Benjamin Constant railway

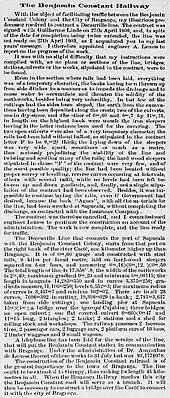
Governor Montenegro's report to the Members of the Legislative Congress on 7th September 1904

The Decauville railway, which connected the port of Sapucaia with the Benjamin Constant Colony, began at the port of Sapucaia. It followed the right-hand bank of the Caeté River, above Bragança. It had a gauge of and was made with steel rails, which had a weight of 9 kg/m (18 lbs/yd). They were laid on wooden sleepers that were rectangularly flattened on all four sides. The track was a total of long, of which were straight were curved. The maximum radius of the curves was and the minimum radius . There were a total of 28 arches, 7,606 m of track ran in incisions and 10,398 m on embankments. The jetty in Sapucaia was 15 × 4 m. There was a bridge over the Igarapé Cujubim as well as three more bridges, an open culvert with the dimensions of 0.60 × 0.47 × 11.15 m, two wyes, two water tanks, two stations and one shed for rail vehicles and workshops.